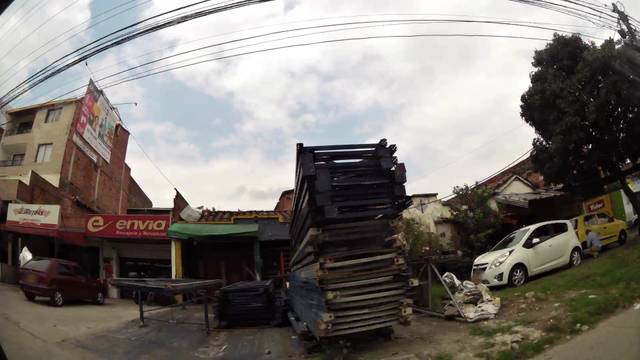
Region: Colombia
Coordinates: 6.194, -75.591